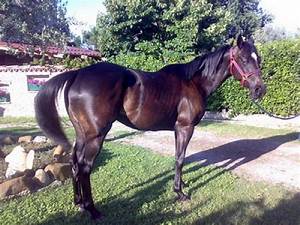
Label: cavallo